Settlements in Cameron Highlands

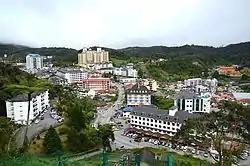

Bertam Valley is a scenic spot about two kilometers from Ringlet. Its main activity is the cultivation of fruit, flowers and vegetables. It is the Highlands' entryway from Pahang via Sungei Koyan from Raub or Kuala Lipis.